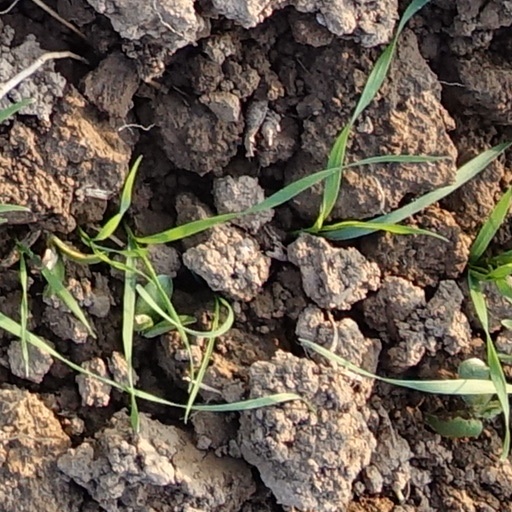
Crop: wheat